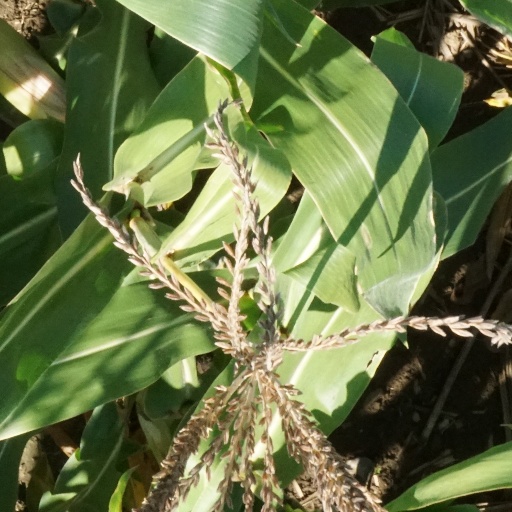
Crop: maize; corn